Tammineni Veerabhadram

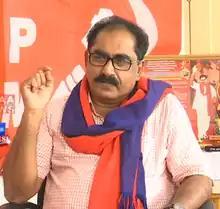
Veerabhadram in a television interview

Tammineni Veerabhadram (born 1954) is an Indian politician, belonging to the Communist Party of India (Marxist). As of December 2022, he is a Central Committee member of the party.